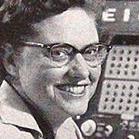
Age: 45